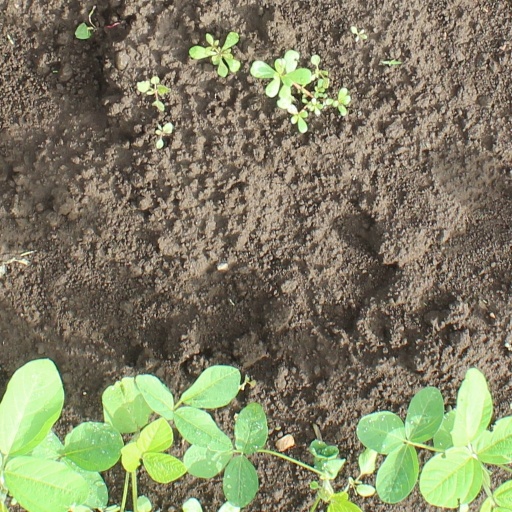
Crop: soybean